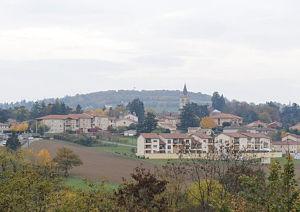
Lentilly, vue générale depuis la route Napoléon
Lentilly est une commune française située dans le département du Rhône, en région Auvergne-Rhône-Alpes.